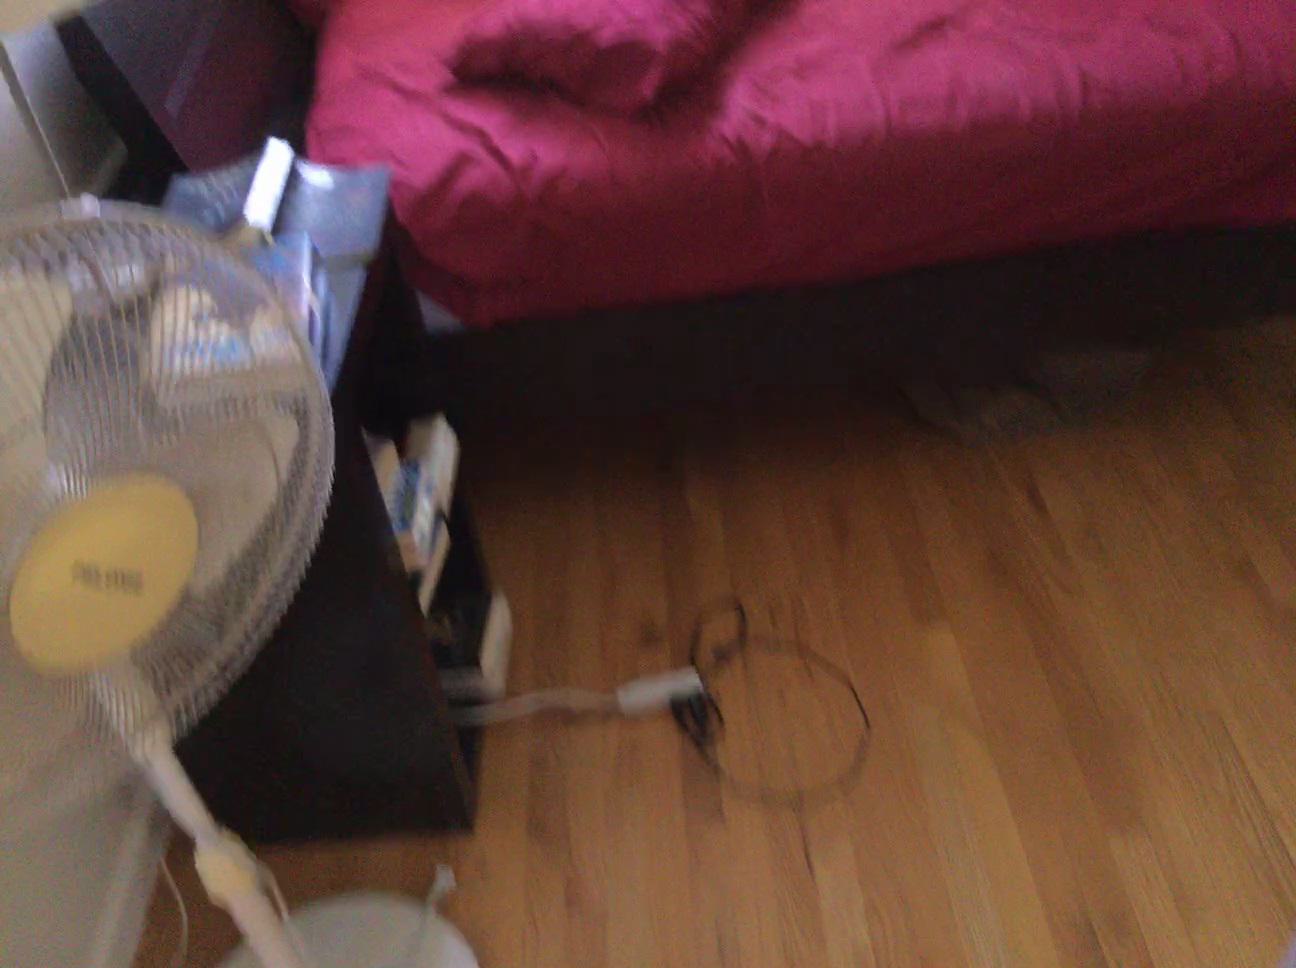
Question: In the image, there is the stand. Pinpoint several points within the vacant space situated right of the stand from the camera's perspective. Your final answer should be formatted as a list of tuples, i.e. [(x1, y1), ...], where each tuple contains the x and y coordinates of a point satisfying the conditions above. The coordinates should be between 0 and 1, indicating the normalized pixel locations of the points.
Answer: [(0.635, 0.997), (0.511, 0.941), (0.568, 0.931), (0.626, 0.921), (0.454, 0.881), (0.508, 0.872), (0.562, 0.863), (0.617, 0.853), (0.673, 0.843), (0.454, 0.818), (0.505, 0.809), (0.557, 0.800), (0.610, 0.790), (0.663, 0.781), (0.453, 0.760), (0.502, 0.751), (0.552, 0.742), (0.603, 0.733), (0.654, 0.724), (0.453, 0.707), (0.500, 0.698), (0.548, 0.689), (0.596, 0.680), (0.645, 0.671), (0.452, 0.658), (0.498, 0.649), (0.544, 0.640), (0.590, 0.631), (0.637, 0.623), (0.452, 0.613), (0.496, 0.604), (0.540, 0.595), (0.585, 0.587), (0.630, 0.577), (0.452, 0.570), (0.495, 0.562), (0.537, 0.554), (0.580, 0.544), (0.623, 0.536)]